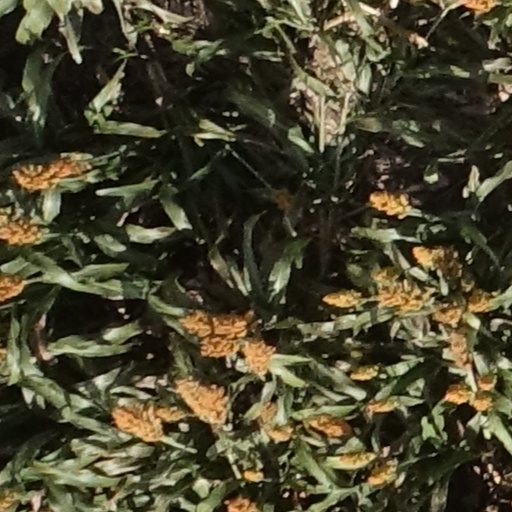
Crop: sorghum